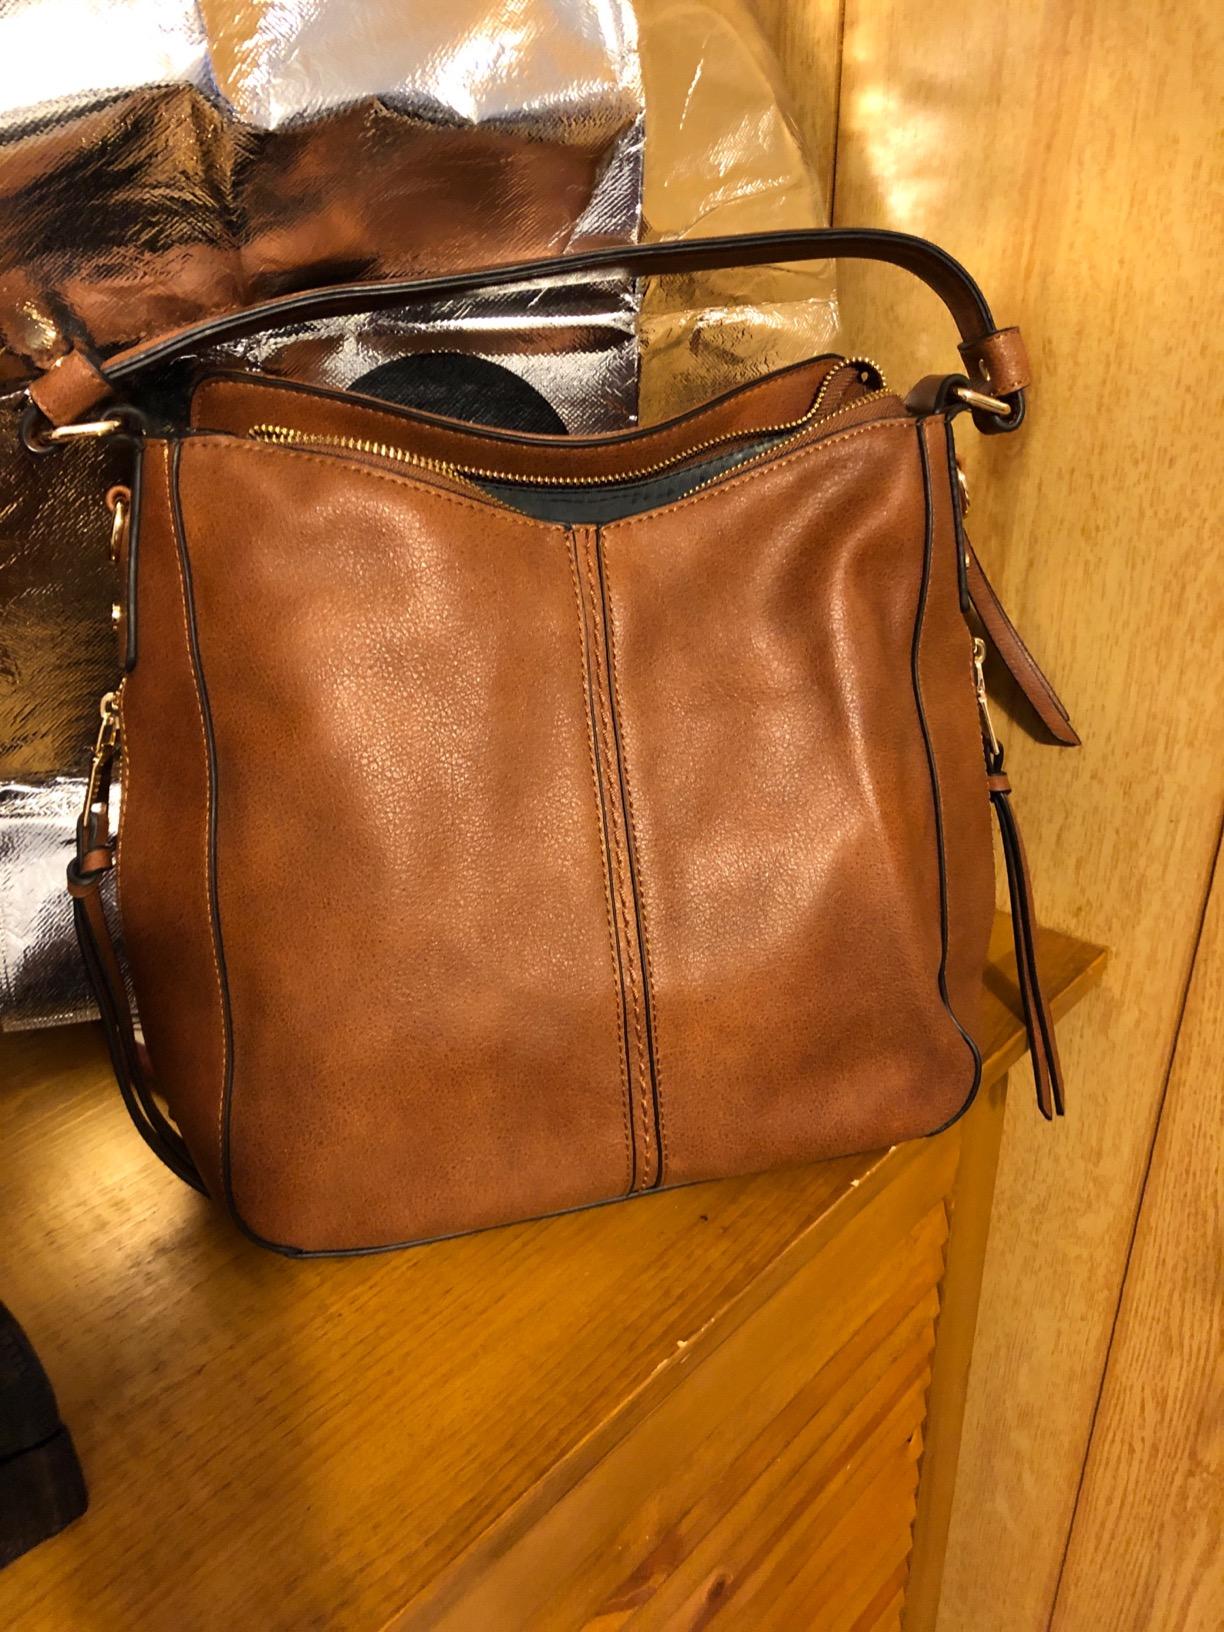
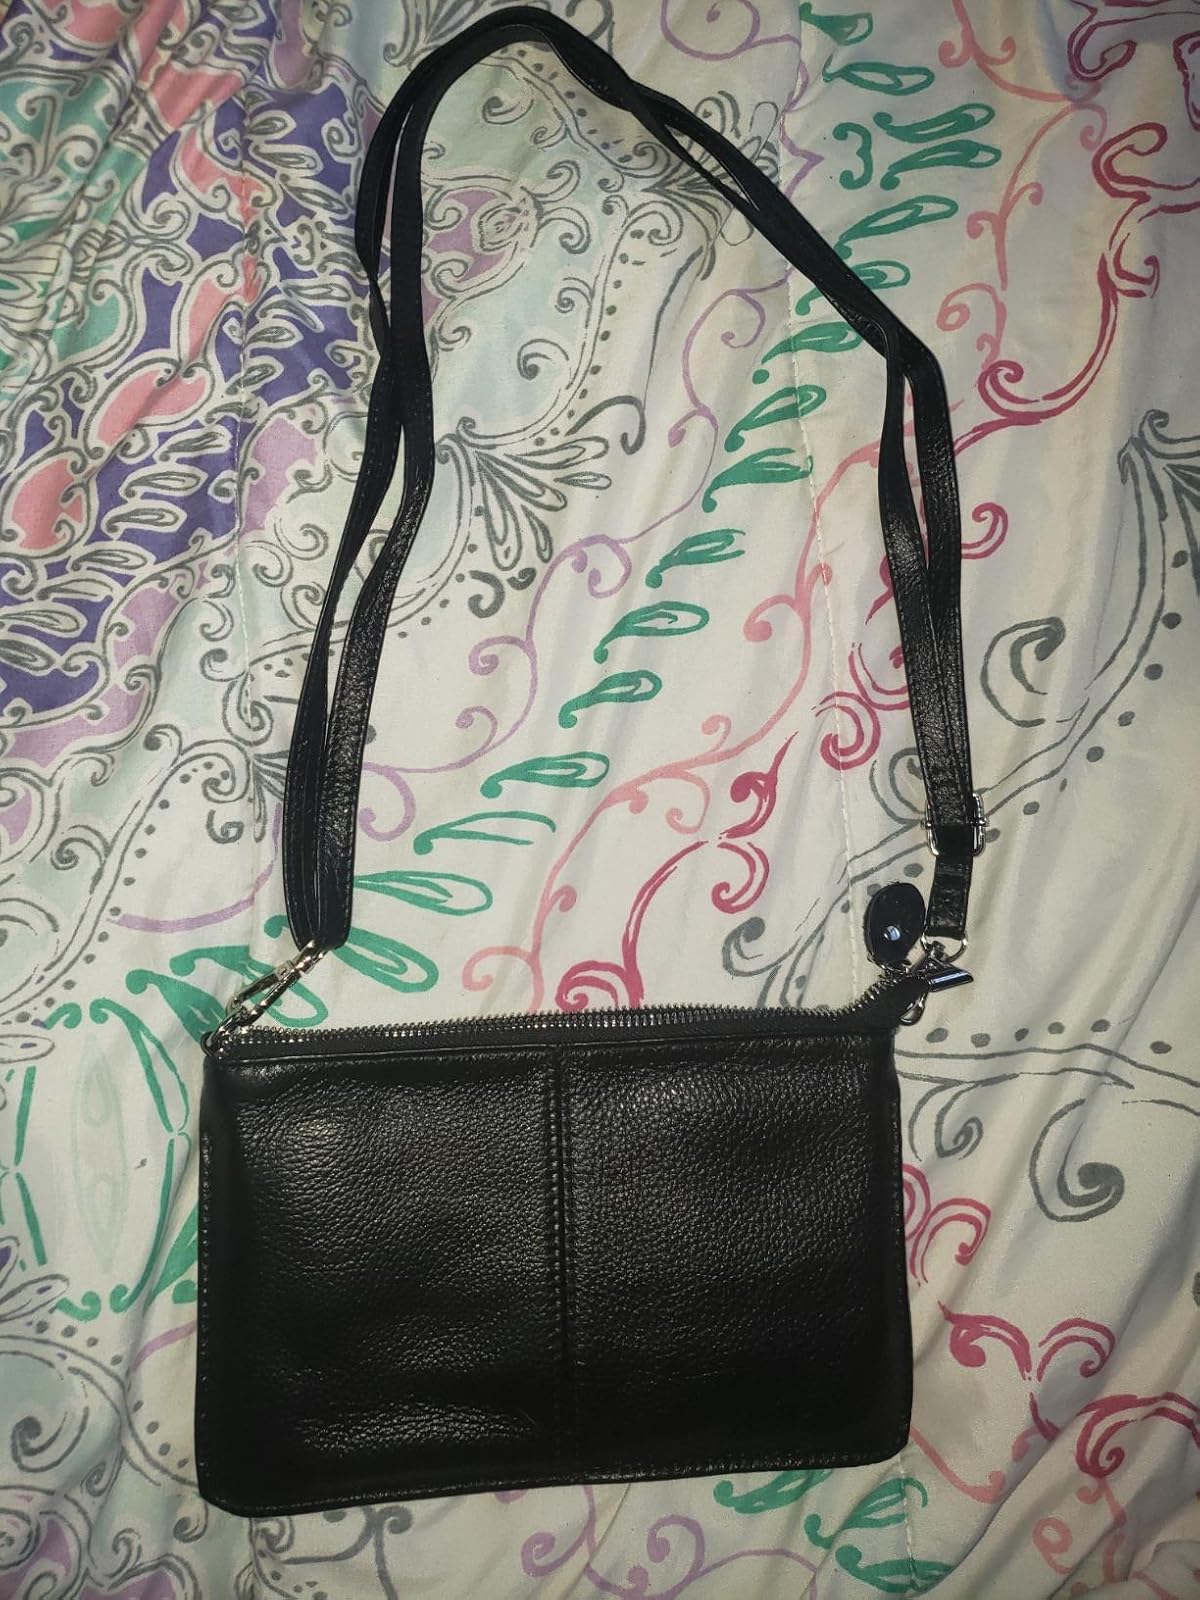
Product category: accessories_handbag
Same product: no